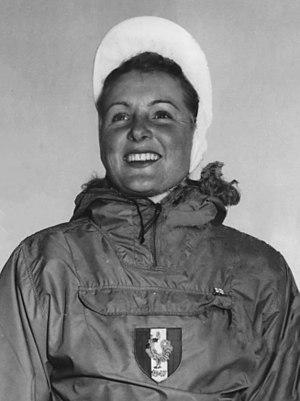
Georgette Thiollière-Miller, née le 7 mai 1920 à Chamonix, est une skieuse alpine française membre du Club des Sports Chamonix Mont-Blanc.
Cette liste présente les personnalités toujours en vie dans l'ordre décroissant de leur âge.